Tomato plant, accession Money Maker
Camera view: tilt-top (135 deg); turntable rotation: 180 degrees
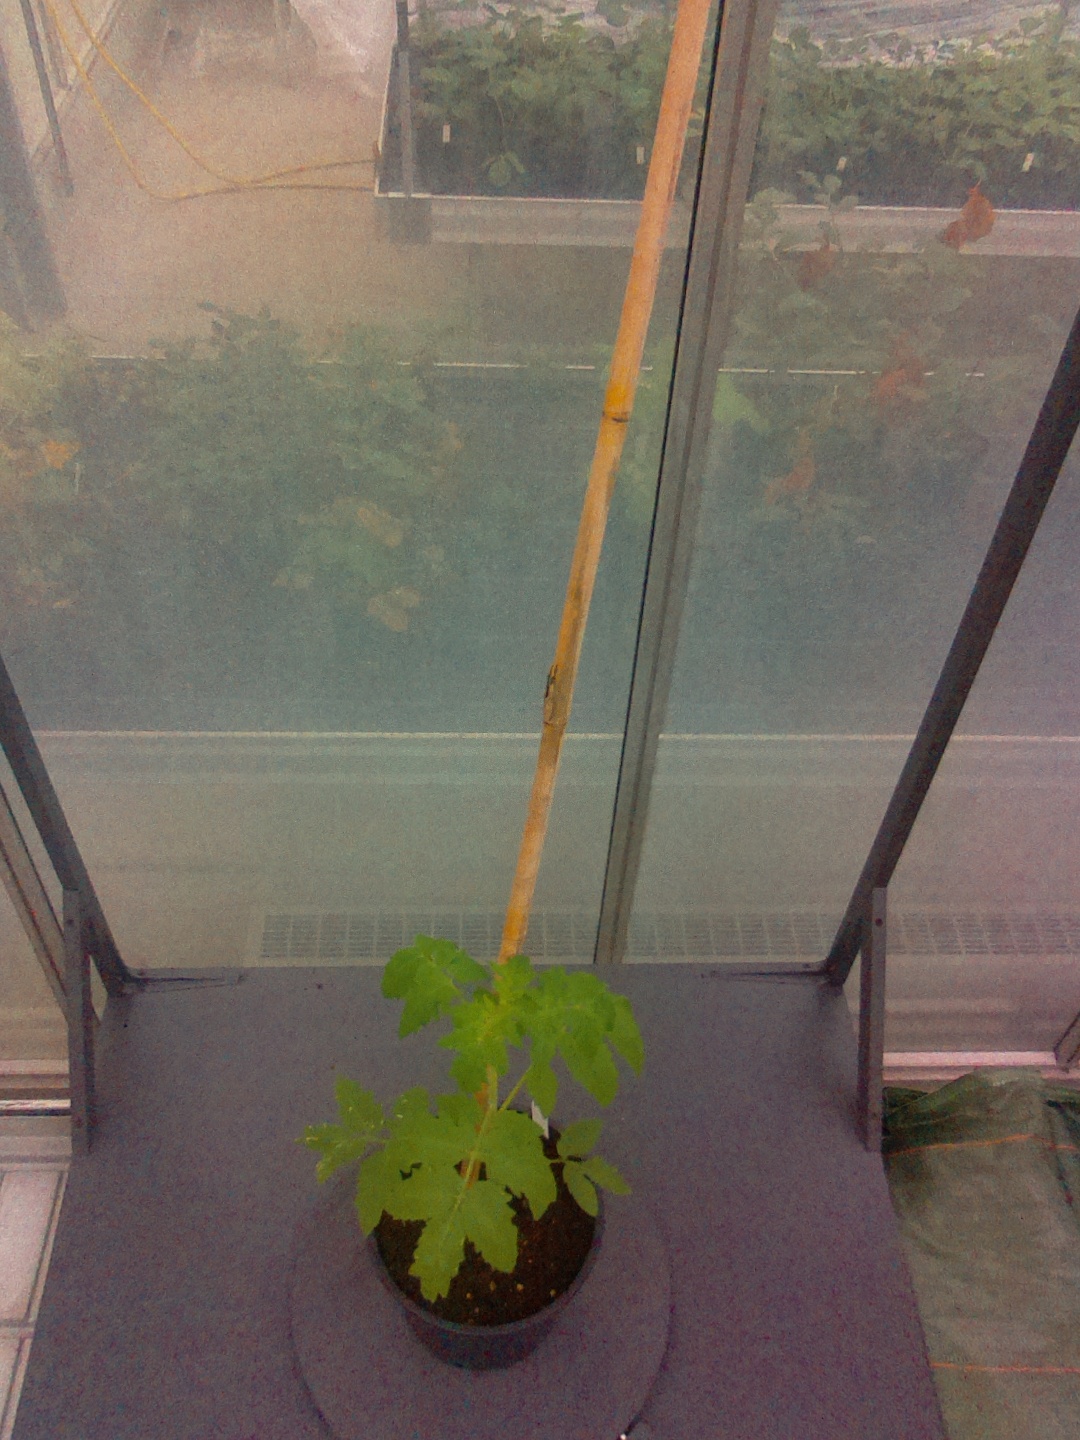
BBCH growth stage 13: 6 of true leaves visible